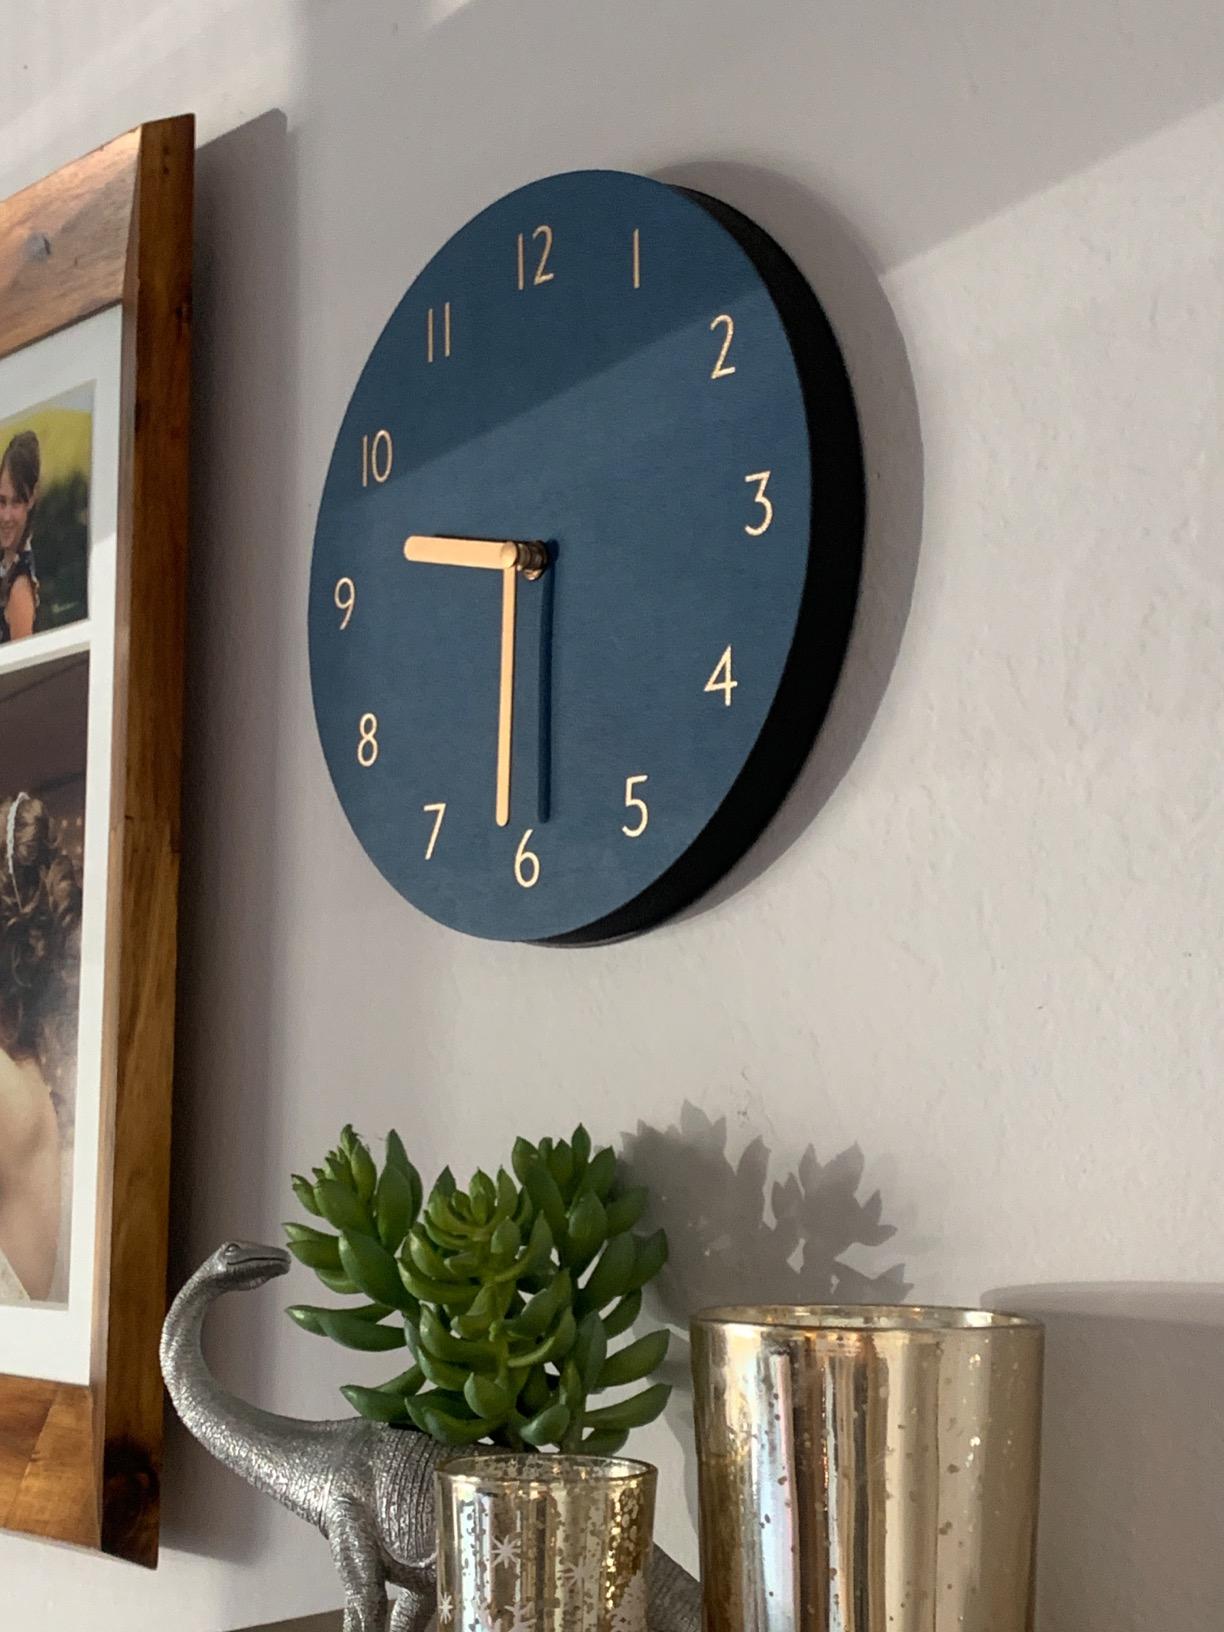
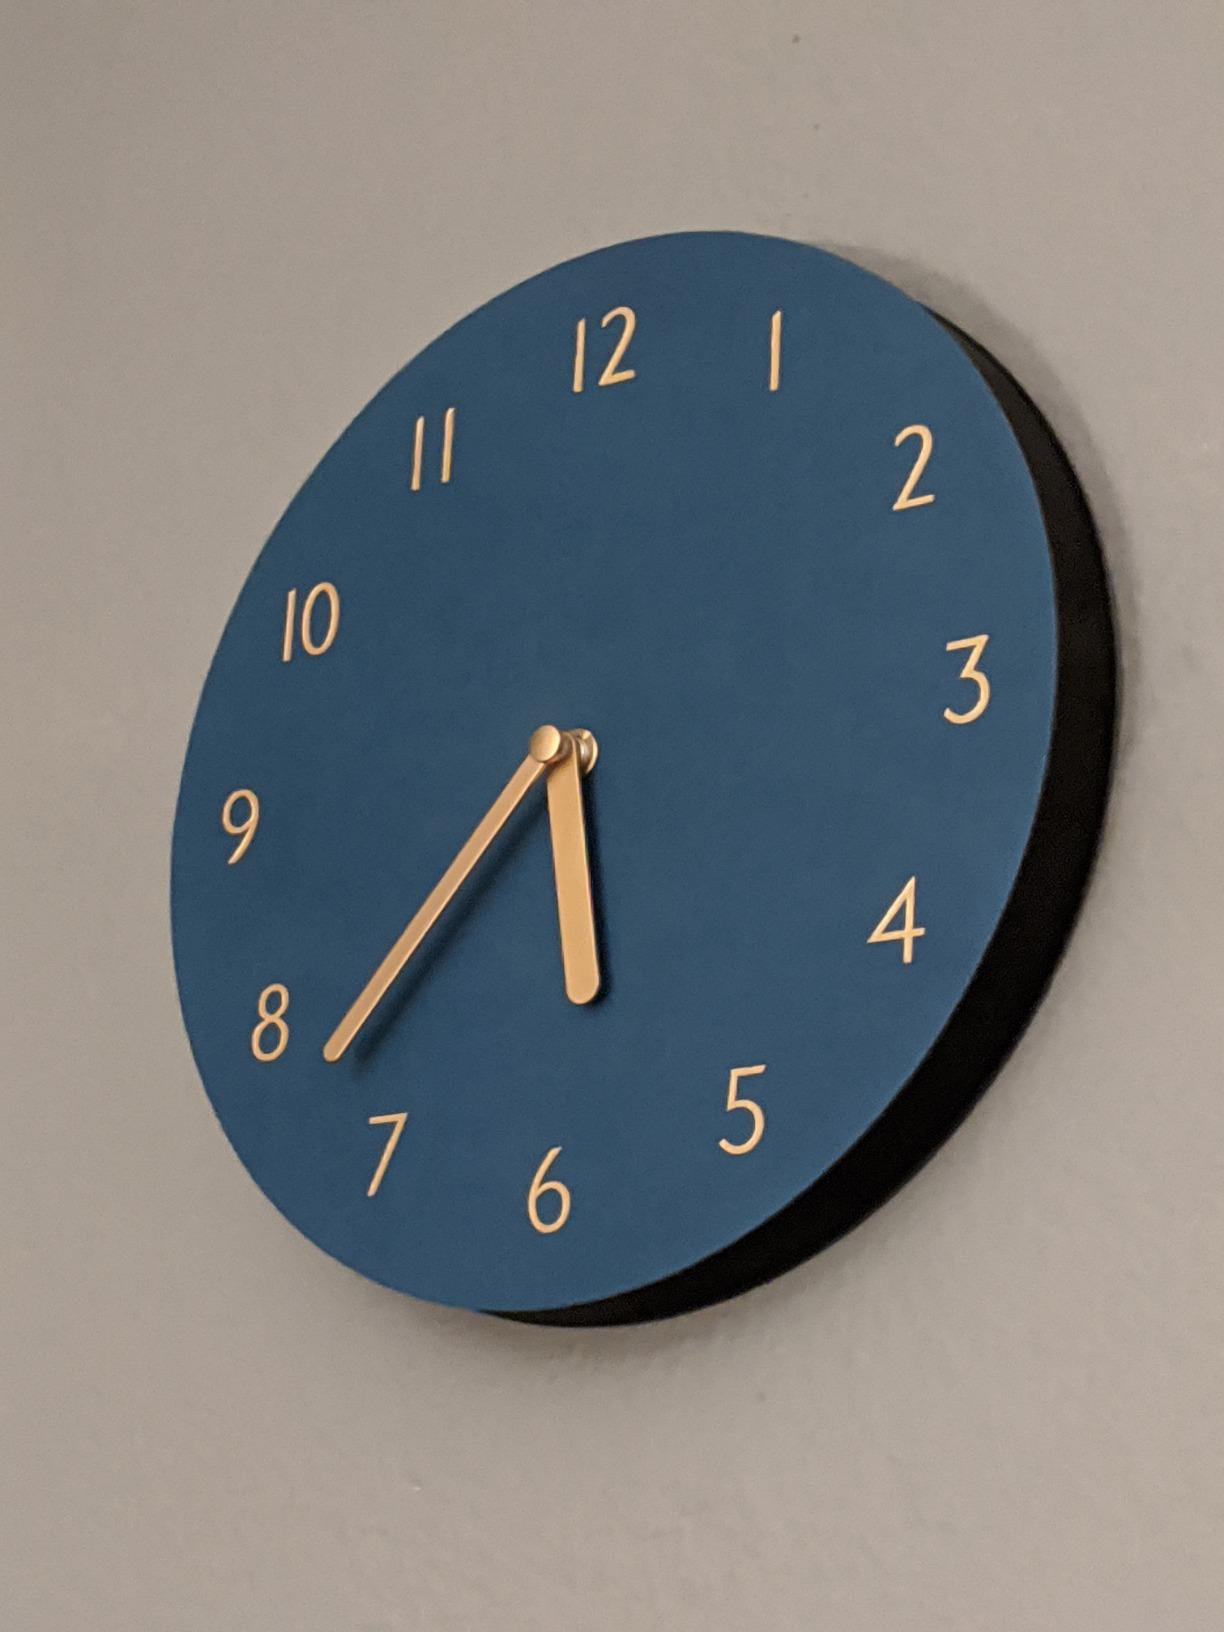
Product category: clock
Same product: yes